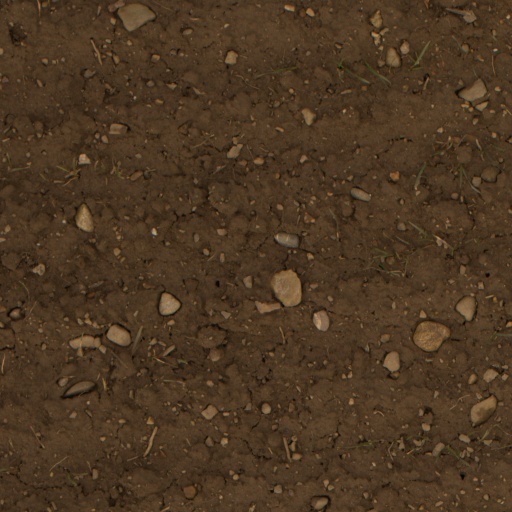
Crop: wheat